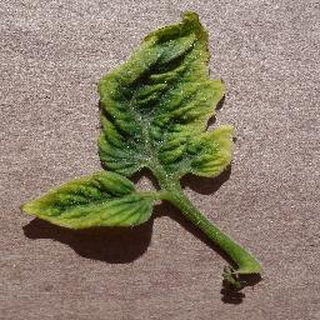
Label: tomato_yellow_leaf_curl_virus